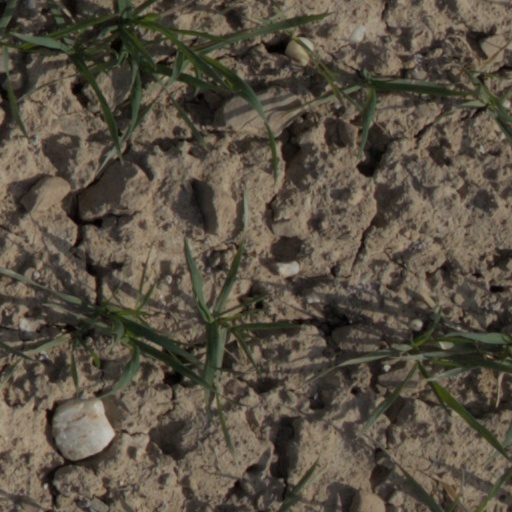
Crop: wheat